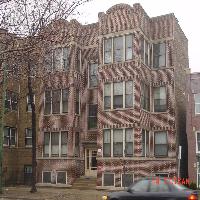
Weather: cloudy or overcast